Ugolino and His Sons (Carpeaux)

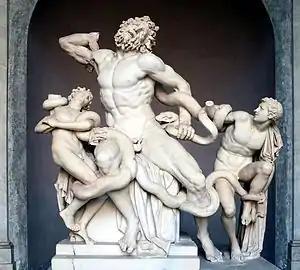
"Laocoön and His Sons" (1st century BCE) compositionally influenced Carpeaux's "Ugolino and His Sons"

Carpeaux won the Prix de Rome in 1854. While in Rome, he stayed in the French Academy in Rome's Villa Medici and studied the works of Michelangelo. Carpeaux's Ugolino was prototyped on Michelangelo's works from three centuries prior, particularly his "Last Judgment" panel of the Sistine Chapel. The children's anatomy was based on naturalistic observation. He sketched dying children as part of his preparation. He was compositionally influenced by "Laocoön and His Sons" at the Vatican. Carpeaux completed the work in the last year of his residence at the French Academy in Rome.